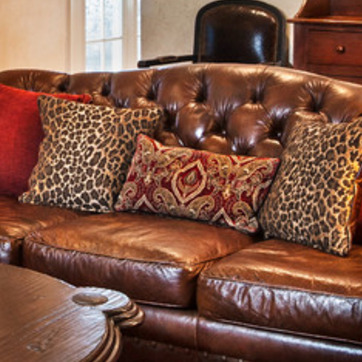
Material: fabric